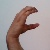
The image shows a hand gesture representing the letter 'C' in Indian Sign Language.